Pocahontas (1995 film)

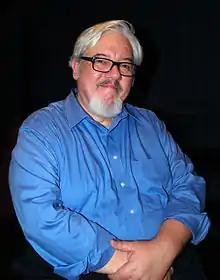
Tom Sito served as the story supervisor.

One of Gabriel's early ideas was for Pocahontas's mother to be embodied in a certain star in the sky that would help Pocahontas find her path to Smith. "The Lion King" however had concurrently carried a similar idea of the ancestors giving wisdom and guidance to the protagonist so the idea was discarded. Michael Eisner pushed for Pocahontas to have a mother, lamenting that "We're always getting fried for having no mothers." The writers countered that Powhatan was polygamous and formed dynastic alliances among other neighboring tribes by impregnating a local woman and giving away the child, so it was believed that Pocahontas herself probably did not see her mother that much. "Well", Eisner conceded, "I guess that means we're toasted." Ultimately, her mother's spirit would become the swirling wind that occurs throughout the film.